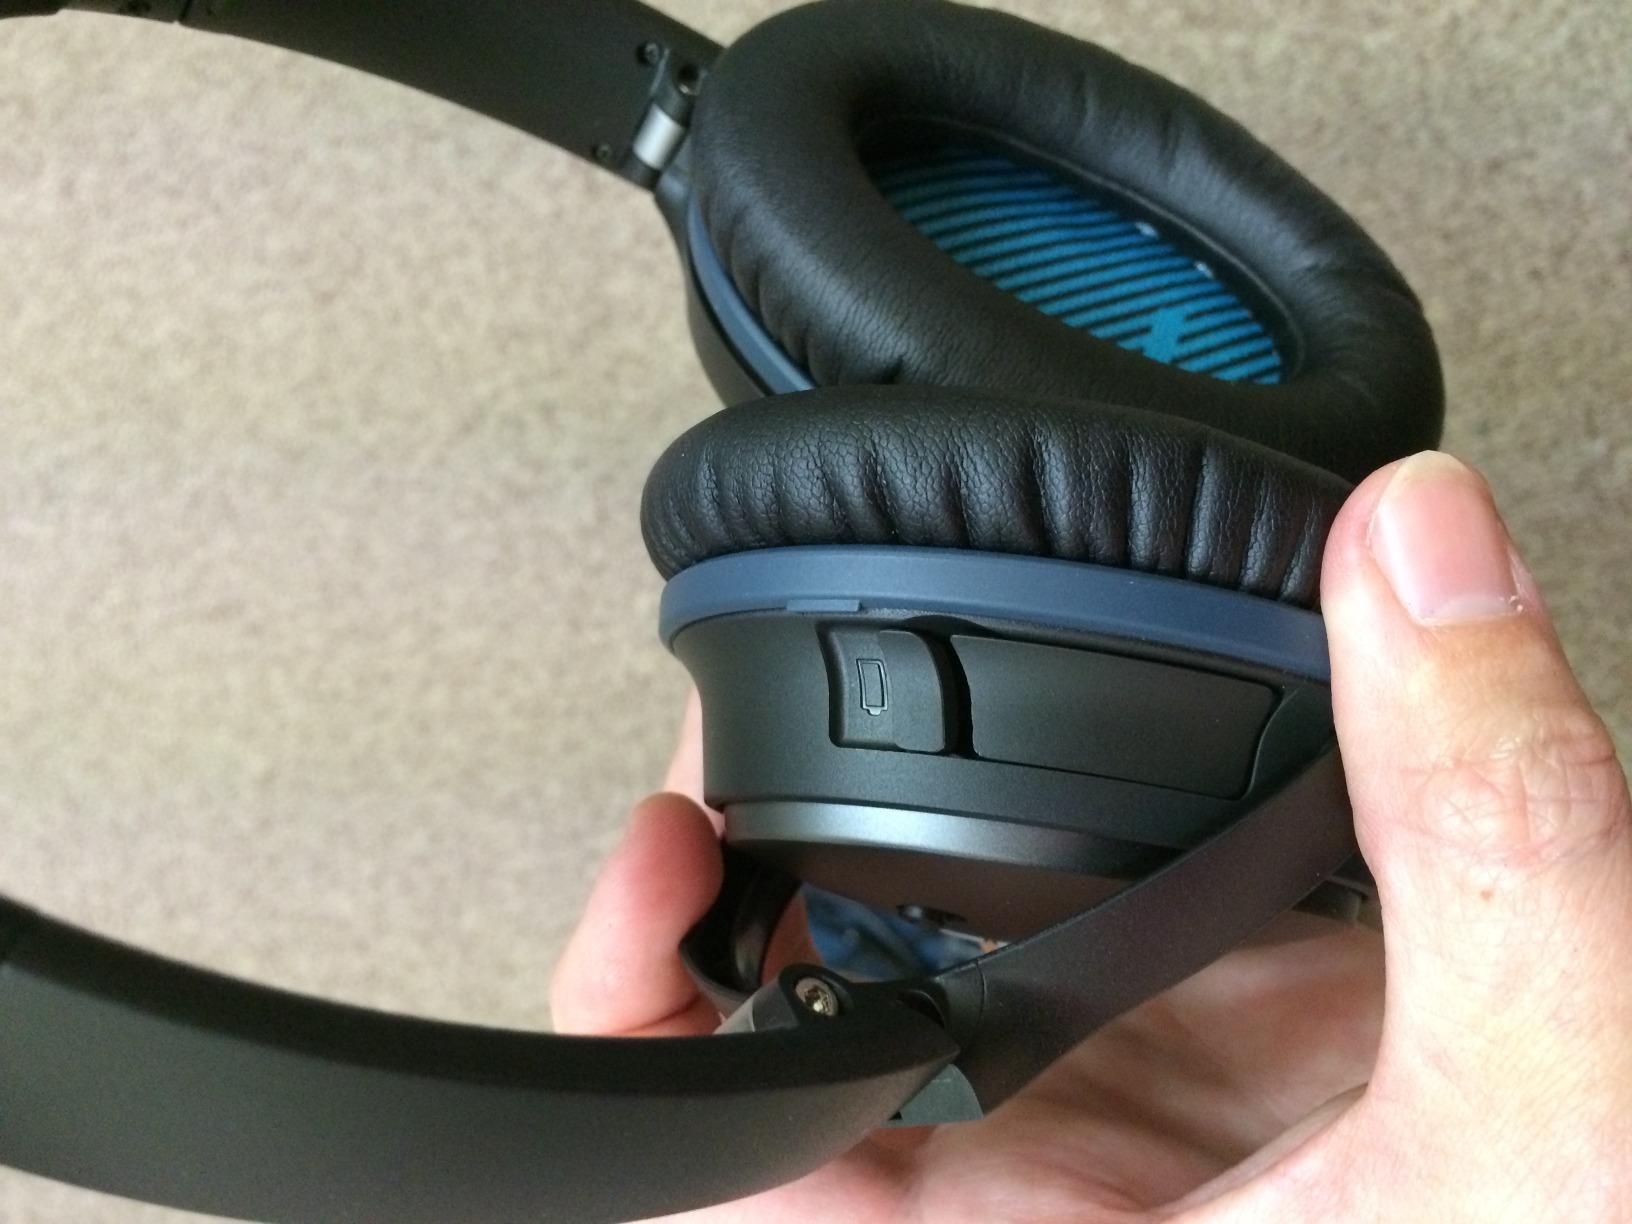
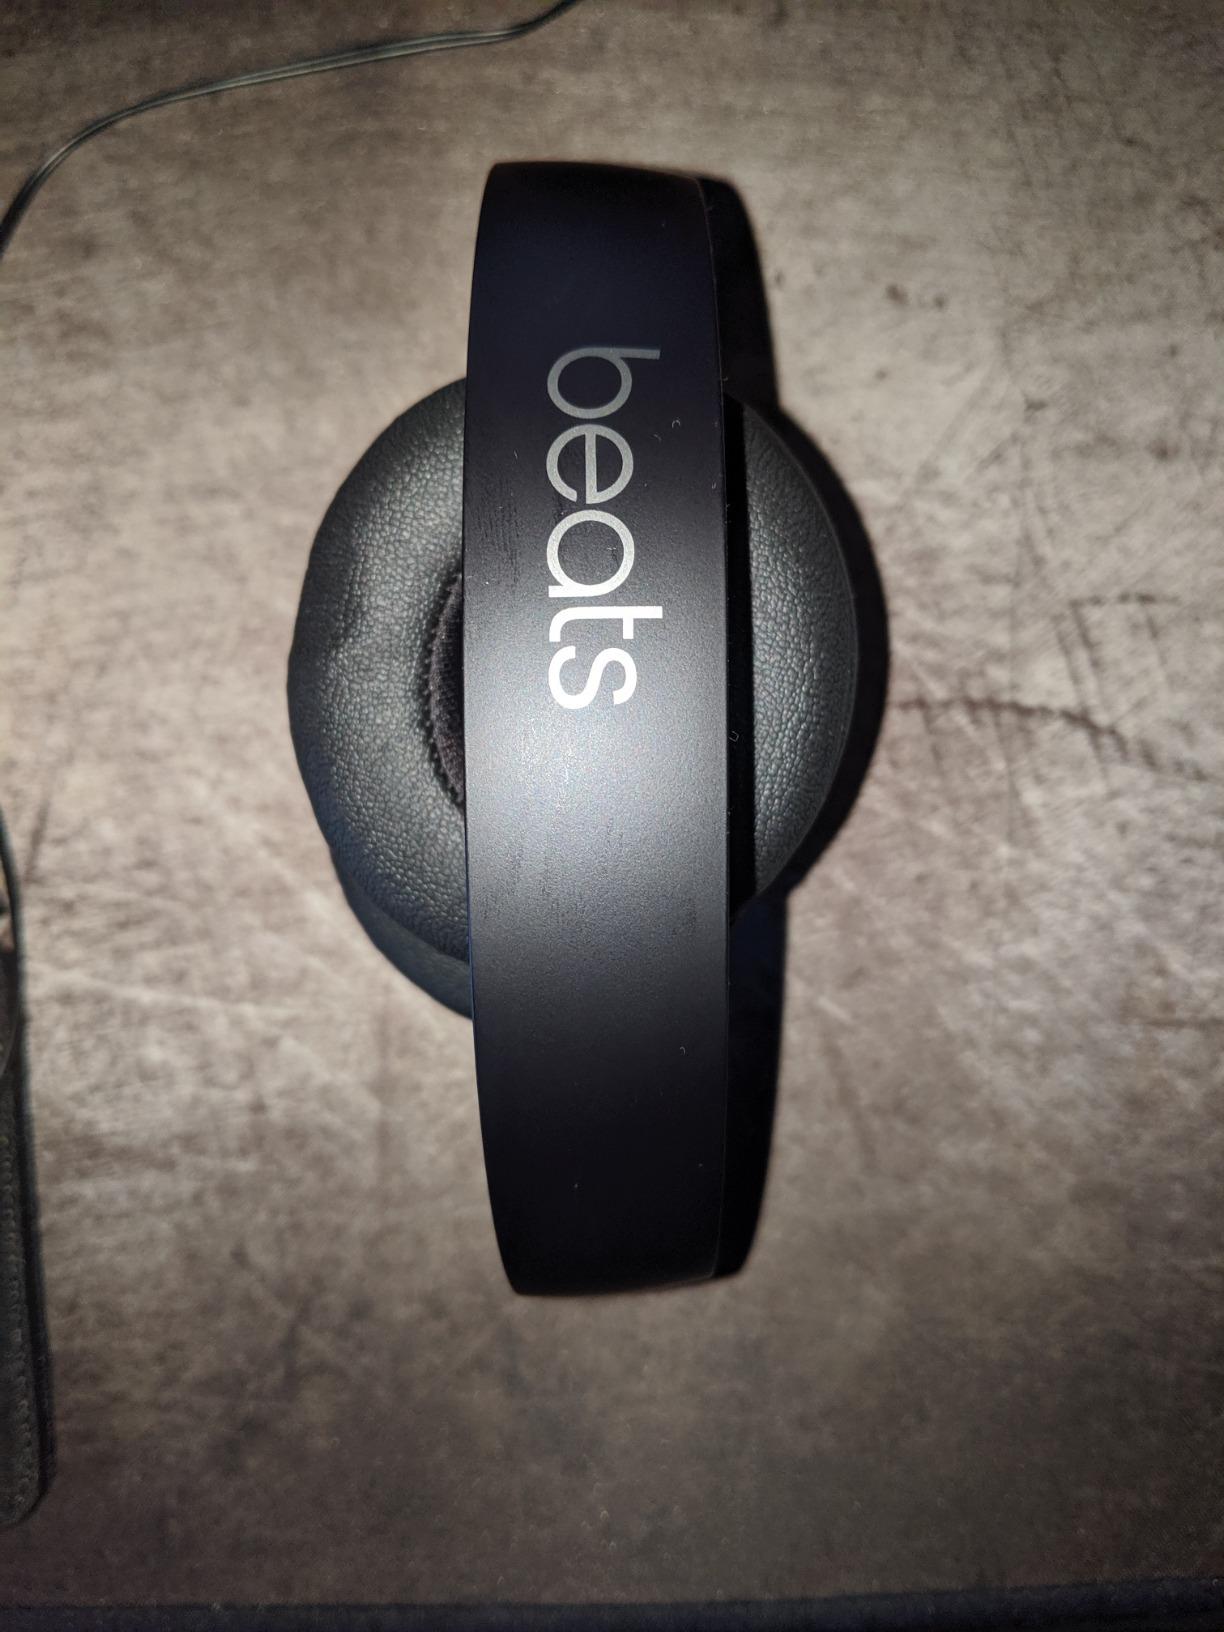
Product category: headphones
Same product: no